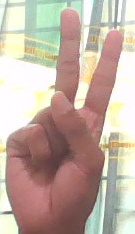
ASL sign: V